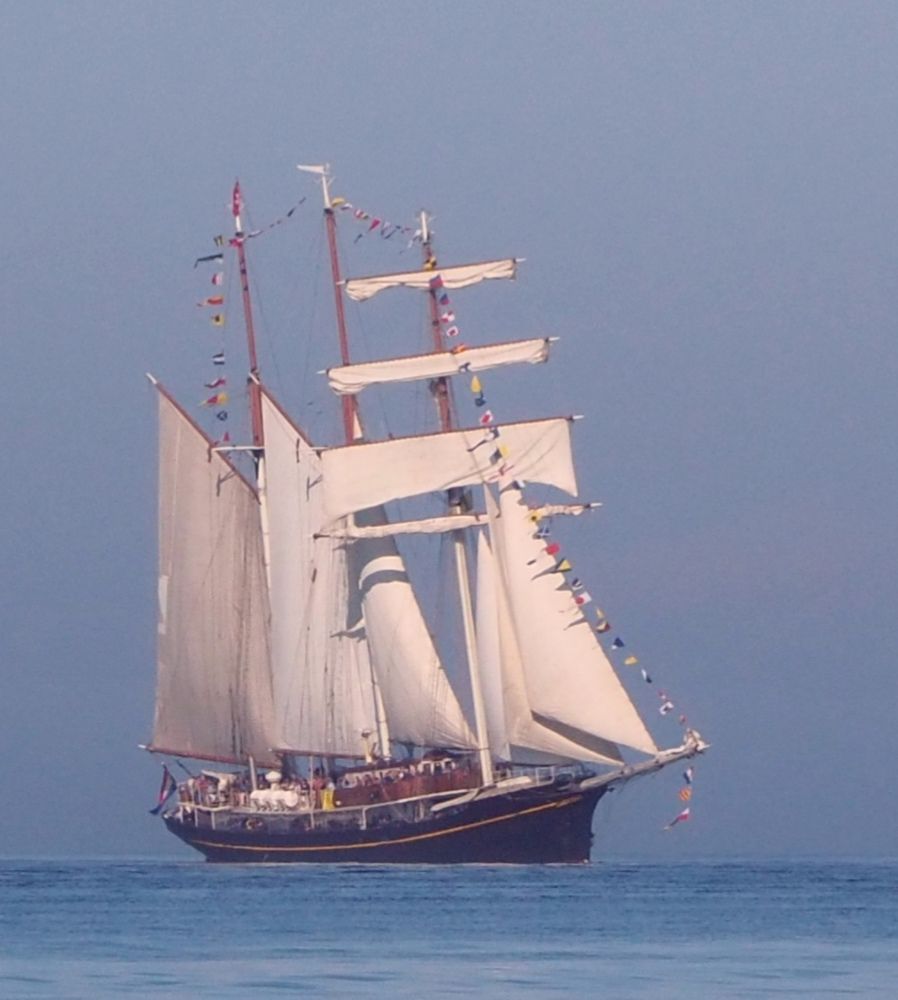
A ship in the water
his is a photograph of a sailing ship, maybe it's in the  ocean. or the sea  The ship is in the center of the photo , The ship is carrying passengers on it and some goods , the ship is decorated with small colorful flags , the water is bright blue and quiet without waves , the sky is clear and  bright blue .
A shot at eye-level , this landscape photograph captures a ship in the center of the image, the ship's size is huge , the sky is bright blue , the water is quiet and has no waves , the atmosphere is quiet and clear evoking the sense of the nature of the sea, the mood is peaceful and natural , the lighting is warm natural , the color palette is bright blue evoking the nature of the sea .
Labels: Boat, Sailboat, Transportation, Vehicle, Watercraft, Ship, Yacht, Sky, Water
Camera: OLYMPUS CORPORATION E-M10 Mark III
Lens: Olympus M.Zuiko Digital ED 75-300mm F4.8-6.7 II
Aperture: F13
Exposure: 1/1250 sec
ISO: 640
Focal length: 132.0 mm